Stepan Bandera

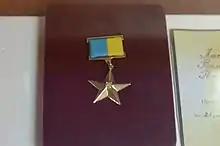
The Hero of Ukraine award

On 22 January 2010, on the Day of Unity of Ukraine, the then-president of Ukraine Viktor Yushchenko awarded to Bandera the title of Hero of Ukraine (posthumously) for "defending national ideas and battling for an independent Ukrainian state". Interfax-Ukraine reported that a grandson of Bandera, also named Stepan, accepted the award that day from the Ukrainian President during the state ceremony to commemorate the "Day of Unity of Ukraine" at the National Opera House of Ukraine.